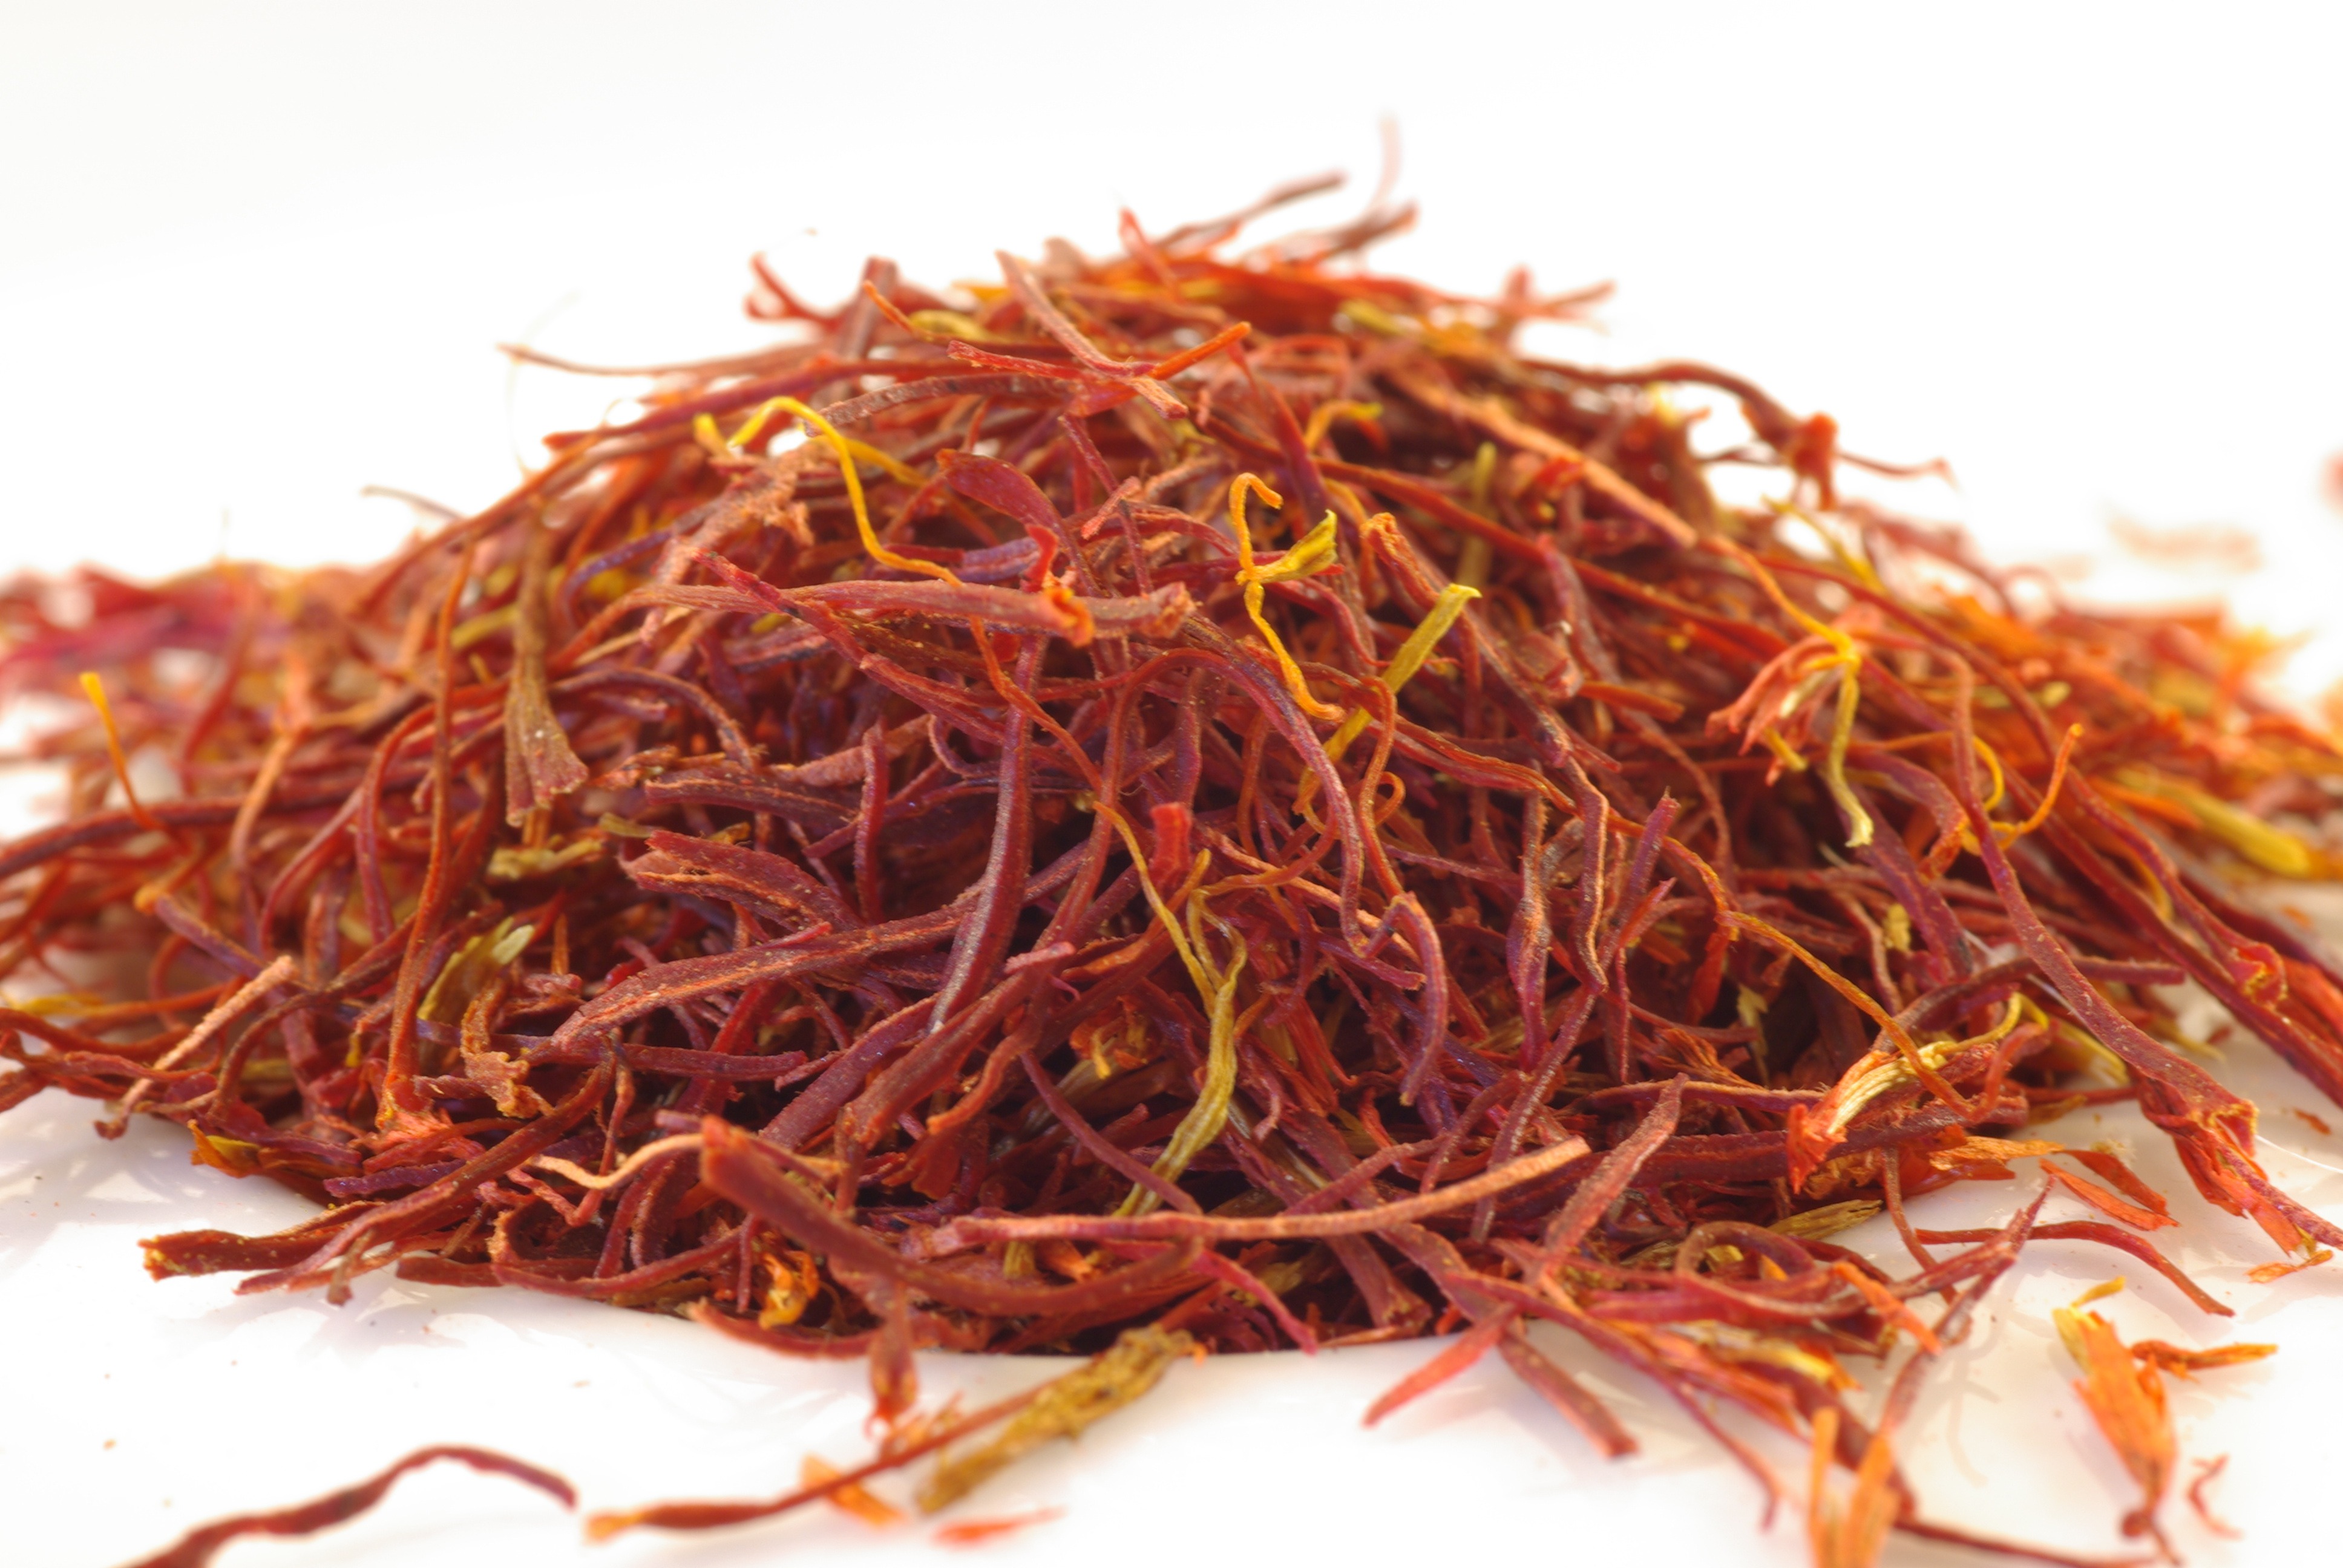
plant, orange, food, spice, herb, produce, crop, kitchen, cook, rooibos, saffron, threads, cayenne pepper